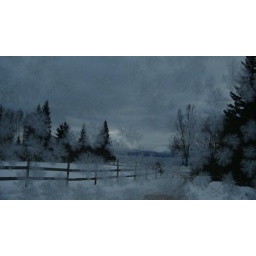
These are snow flakes frozen to the window of our truck in Homer, Alaska. Alaska is a remarkable place.